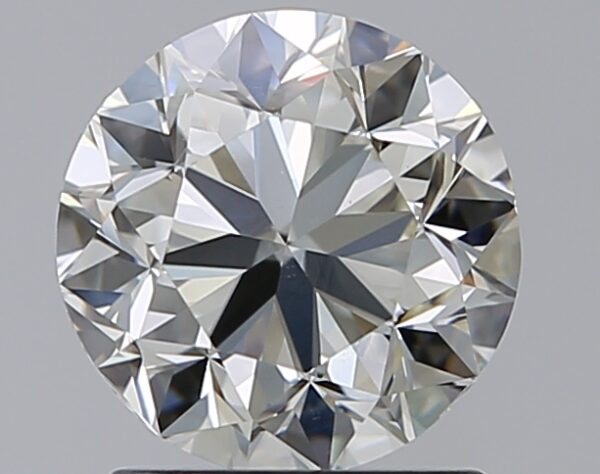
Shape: round
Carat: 1.5
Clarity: VS1
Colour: K
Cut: GD
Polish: EX
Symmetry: VG
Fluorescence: N
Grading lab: GIA
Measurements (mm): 6.98 x 7.04 x 4.63